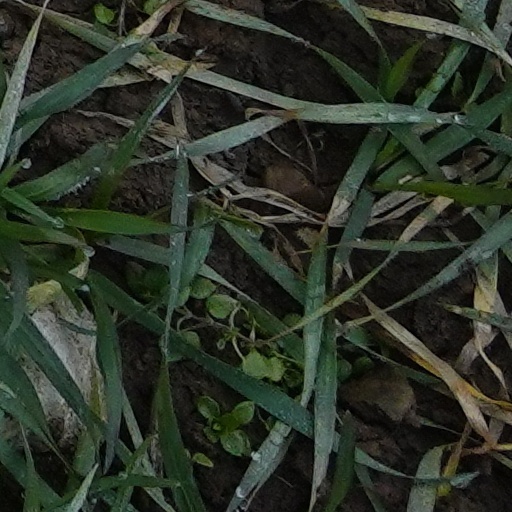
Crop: wheat